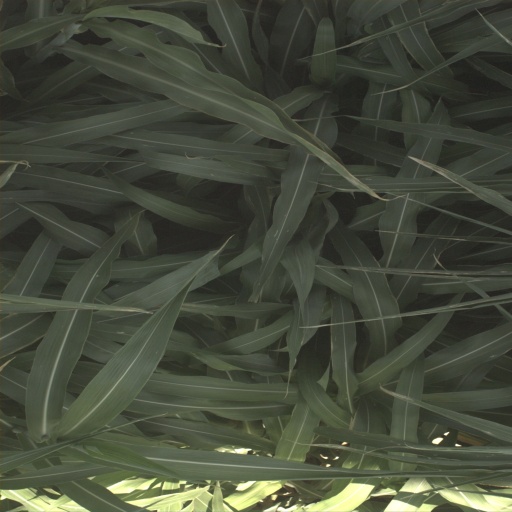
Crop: sorghum